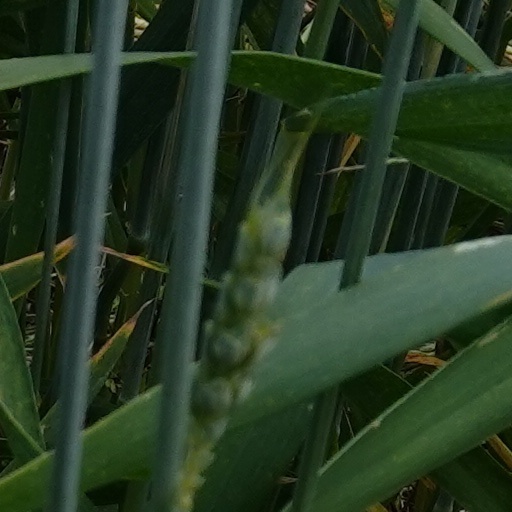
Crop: wheat